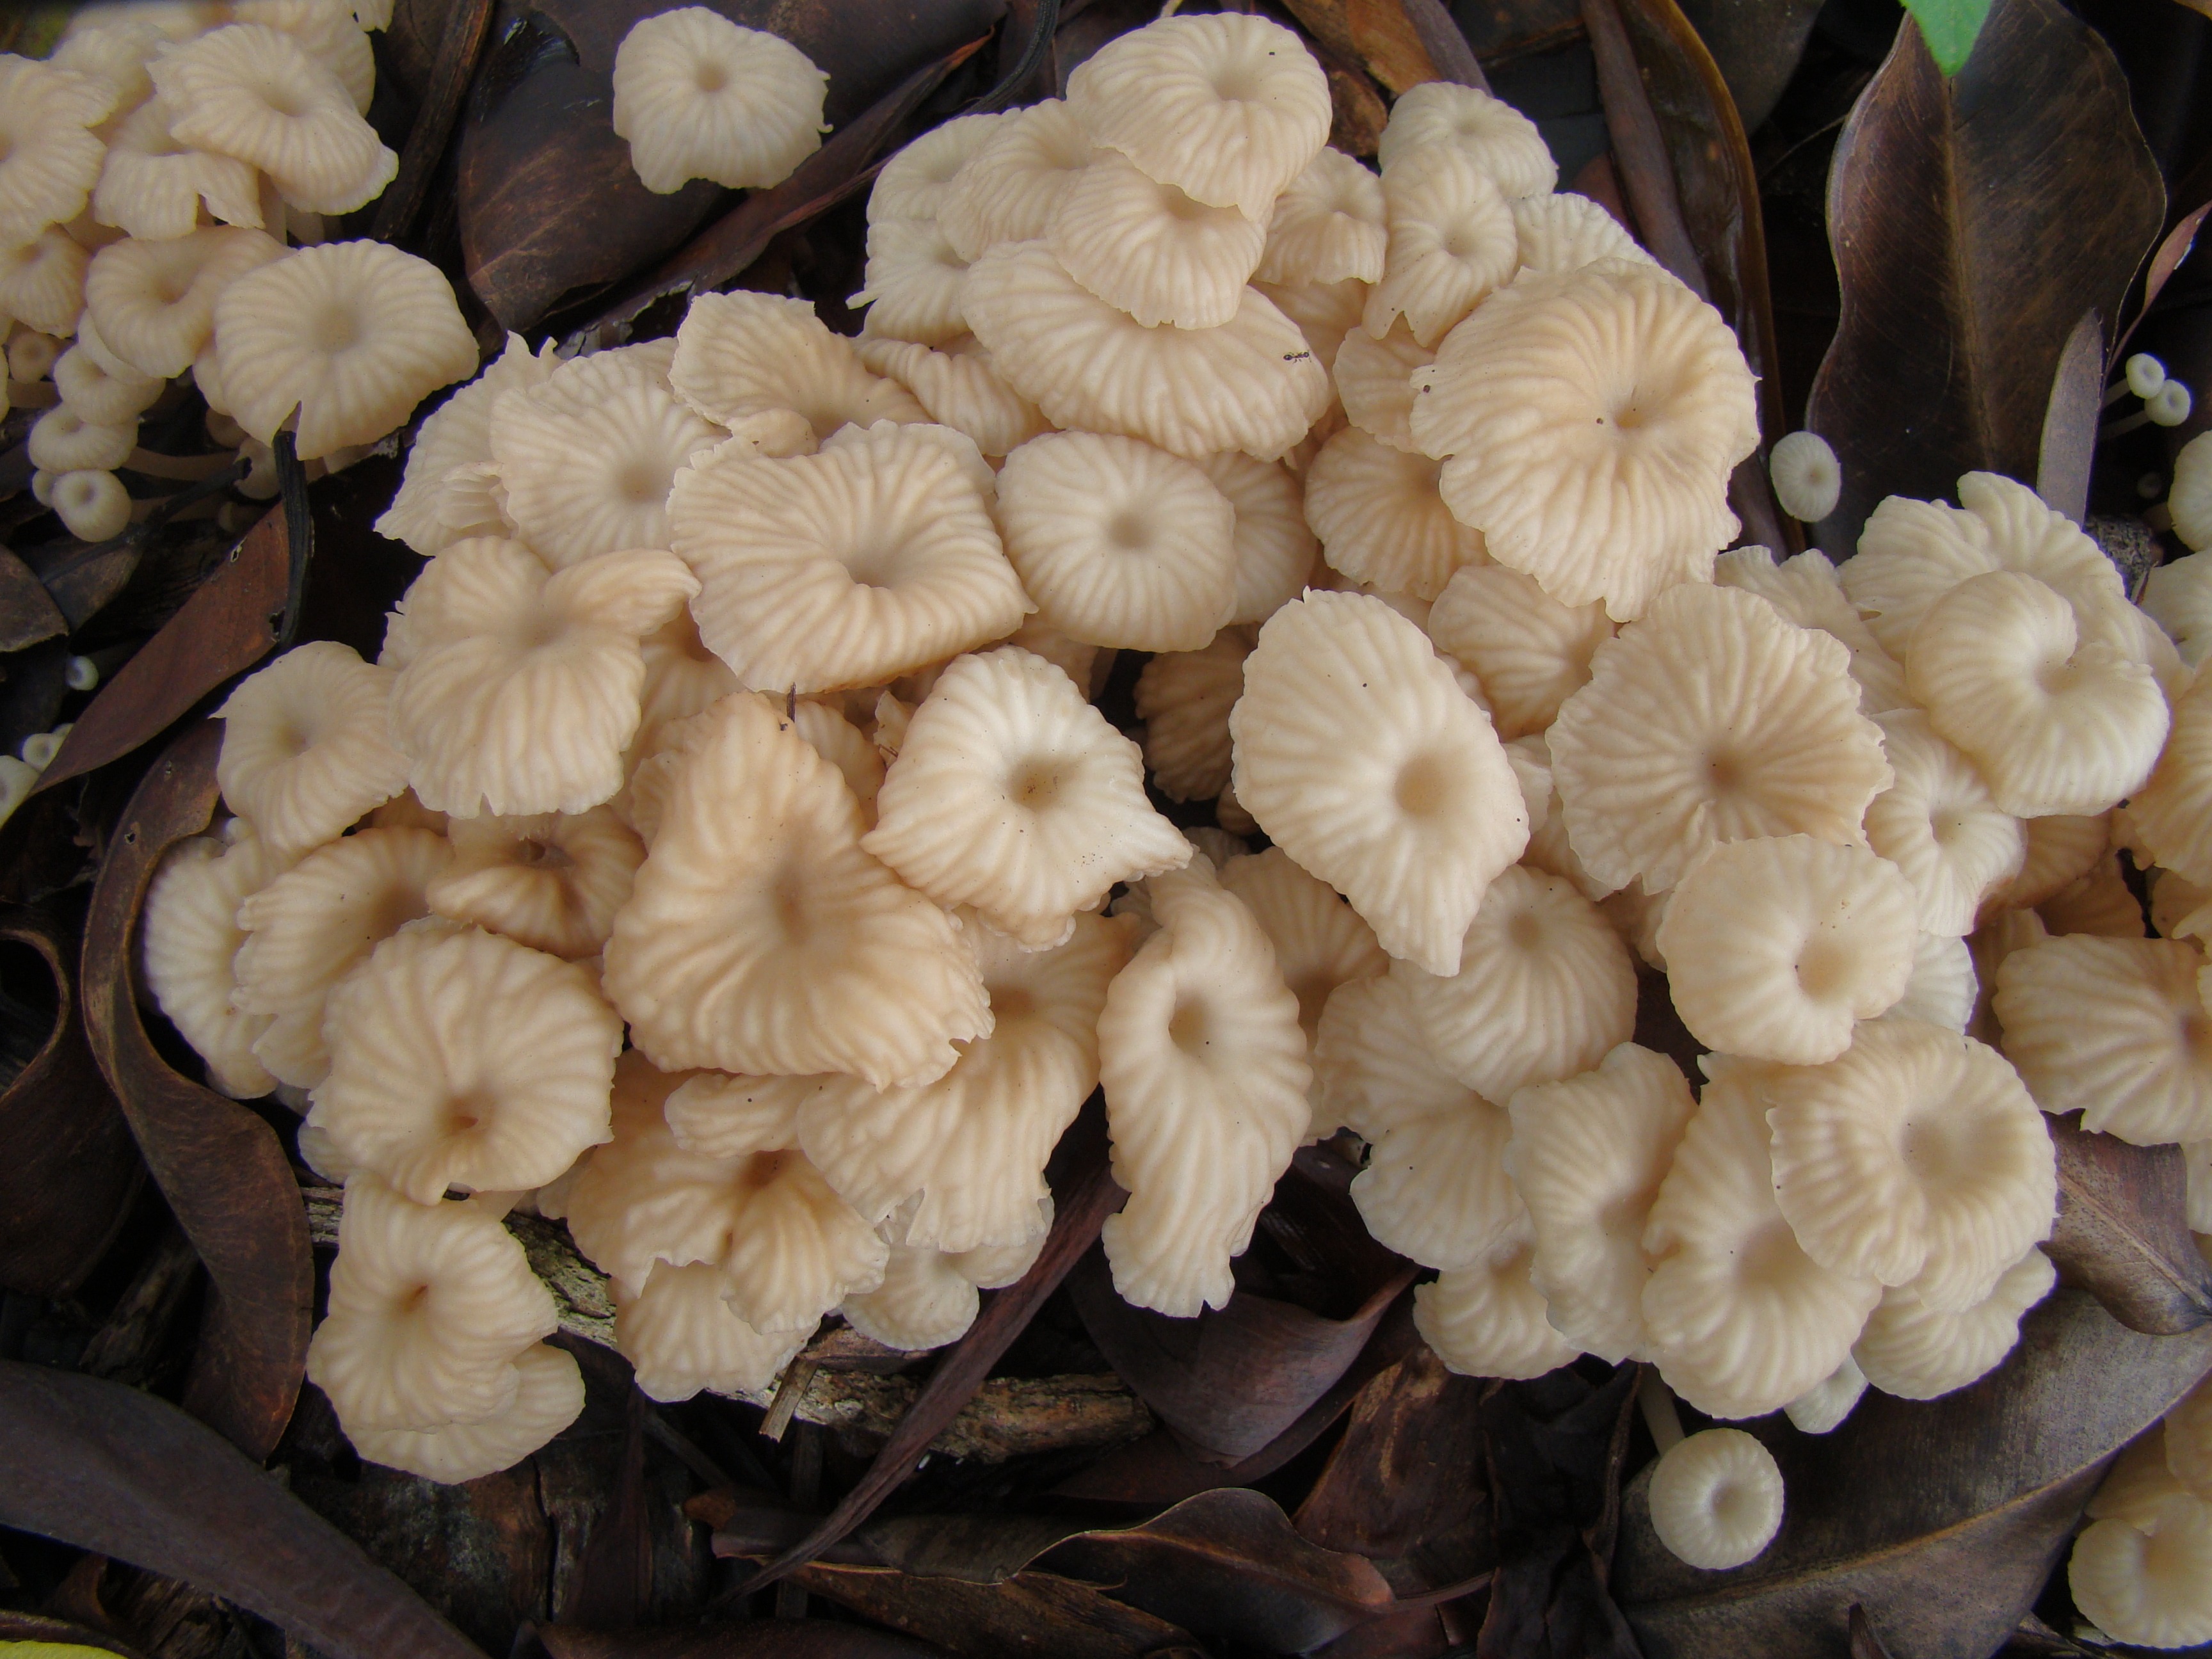
growth, plant, environment, herb, natural, botany, mushroom, agriculture, botanical, forest floor, outdoors, fungus, fungi, vegetation, horticulture, organic, agaricus, matsutake, oyster mushroom, mushroom fungi, edible mushroom, shiitake, medicinal mushroom, agaricomycetes, agaricaceae, champignon mushroom, pleurotus eryngii, hen of the wood